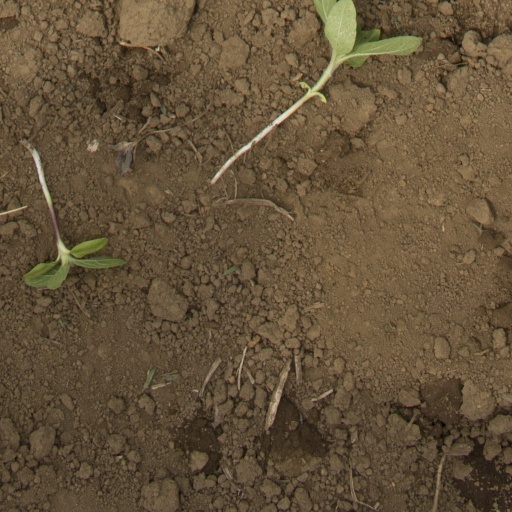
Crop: Jerusalem artichoke